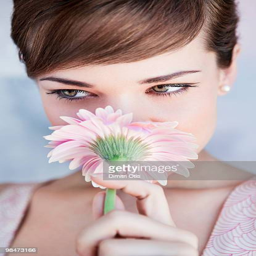
portrait of young woman smelling a flower